Lars Kruse

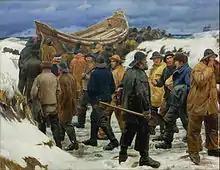
"The Lifeboat is Taken through the Dunes", 1883

From an early age, Kruse took part in many rescues off Skagen's dangerous coasts, helping to save the lives of some 200 people. One of his most heroic exploits was on 27 December 1862 when the Swedish brig "Daphne" was stranded off the coast to the north. After the lifeboat had capsized and her crew of eight had drowned, Kruse took his own boat out into the storm and saved the ship's crew. He was immediately assigned to the Life-Saving Service, where he was put in charge of Skagen's lifeboat. In 1880, he was awarded a silver cross with the inscription: "Ydmyg i Ordet, stolt i sin Daad, kristen i Gjerning, Mand i sin Baad" (Humble in speech, Proud in deed, Christian in action, Man in his boat). Kruse drowned in March 1894 off Skagen's north beach, trying to reach land in a violent snowstorm.